Arnhem Land

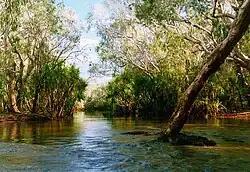
Goyder River Crossing, Central Arnhem Highway

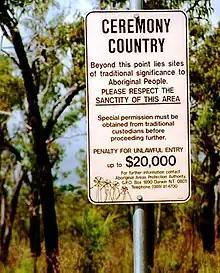
Some areas of deep cultural significance to the Indigenous inhabitants are off-limits even to those with permission to travel across Arnhem Land.

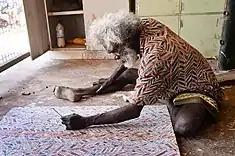
Glen Namundja, an Australian Aboriginal artist from Arnhem Land, at work

In 1931, an area of was proclaimed as an Aboriginal reserve, named Arnhem Land Aboriginal Reserve. the Land Trust held about as Aboriginal freehold land (with the exception of mining leases); it remains one of the largest parcels of Aboriginal-owned land in Australia and is perhaps best known for its isolation, the art of its people, and the strong continuing traditions of its Aboriginal inhabitants.